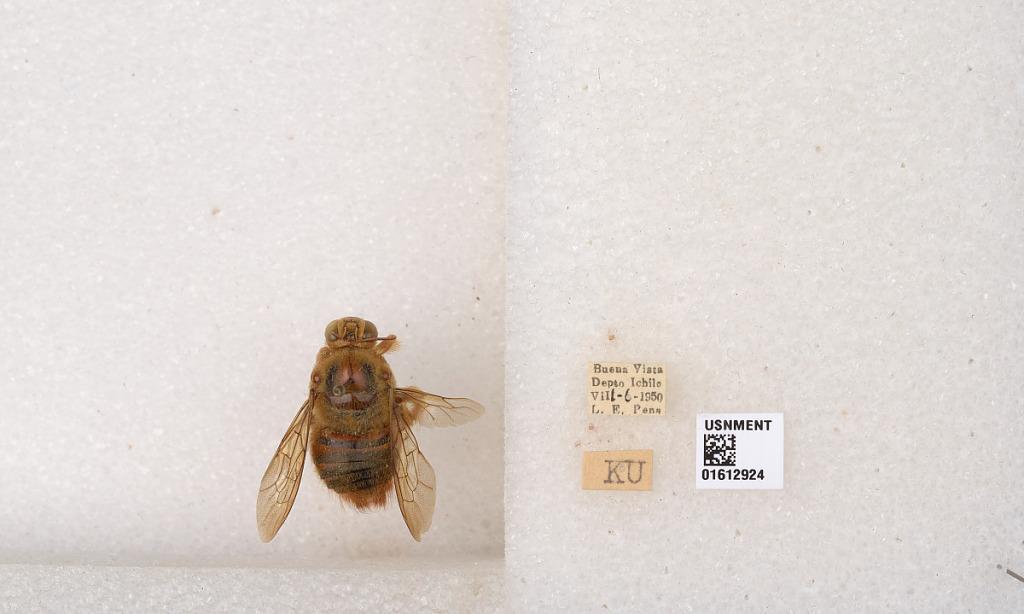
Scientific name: Xylocopa (Neoxylocopa) sp.
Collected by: L. Pena
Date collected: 1950-8-6
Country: Bolivia
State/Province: Santa Cruz
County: Ichilo
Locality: Buena Vista